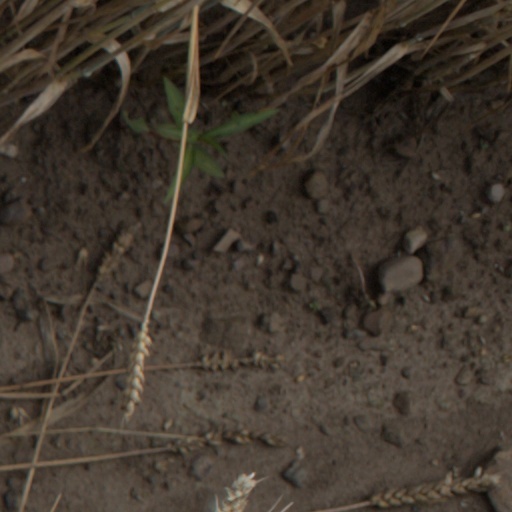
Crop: wheat